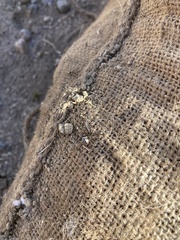
Species: Lactrodectus_hesperus